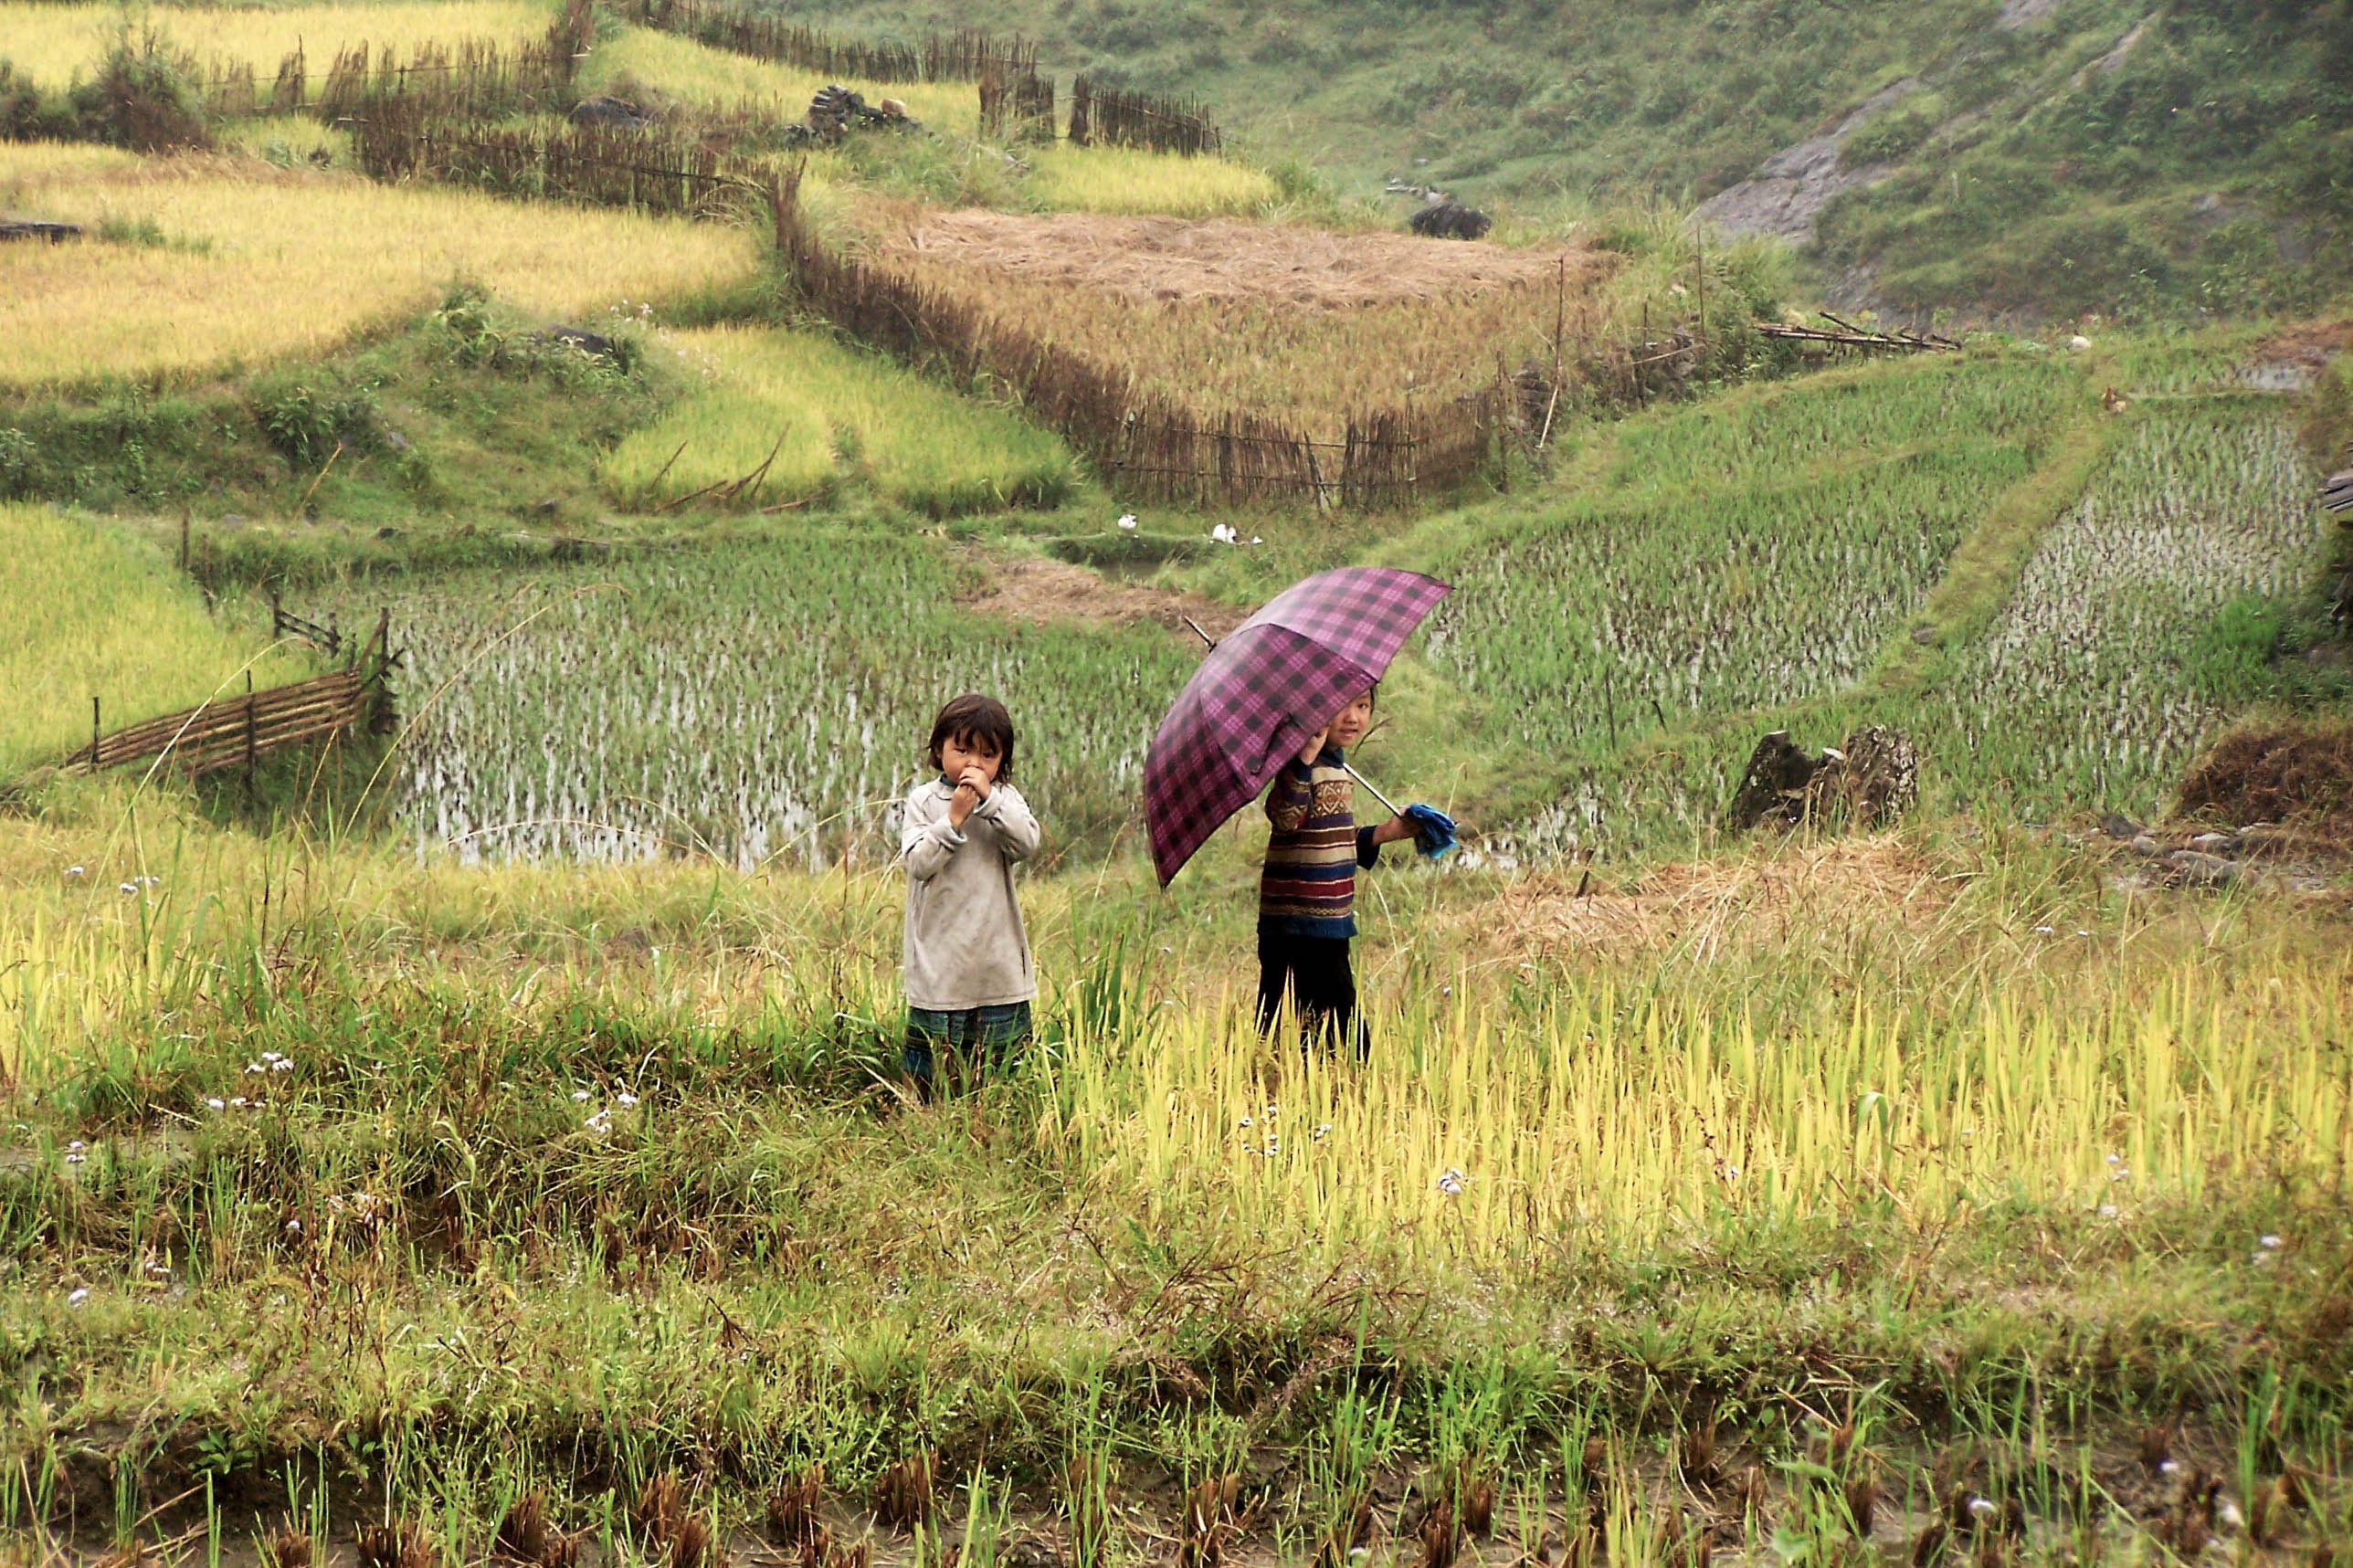
field, farm, meadow, prairie, crop, pasture, asia, agriculture, sapa, grassland, wetland, plantation, vietnam, ecosystem, rural area, paddy field, grass family